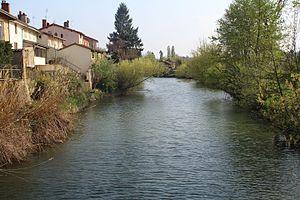
La Reyssouze à Pont-de-Vaux.
Pont-de-Vaux est une commune française, située dans le département de l'Ain en région Auvergne-Rhône-Alpes.